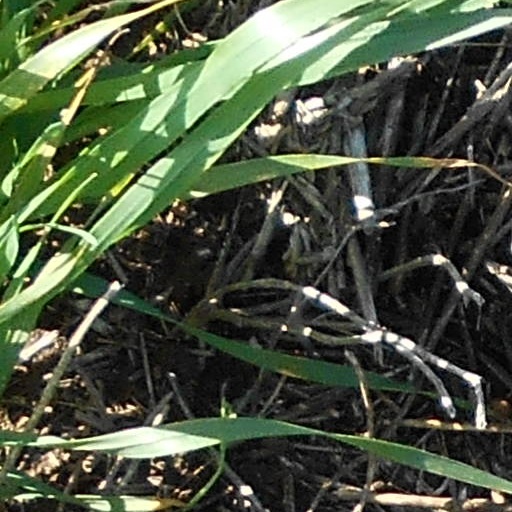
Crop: wheat